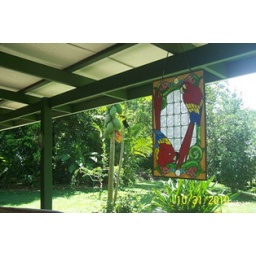
I like this photo showing the Toucan on the papaya tree with Lollies stained glass macaws in the foreground.